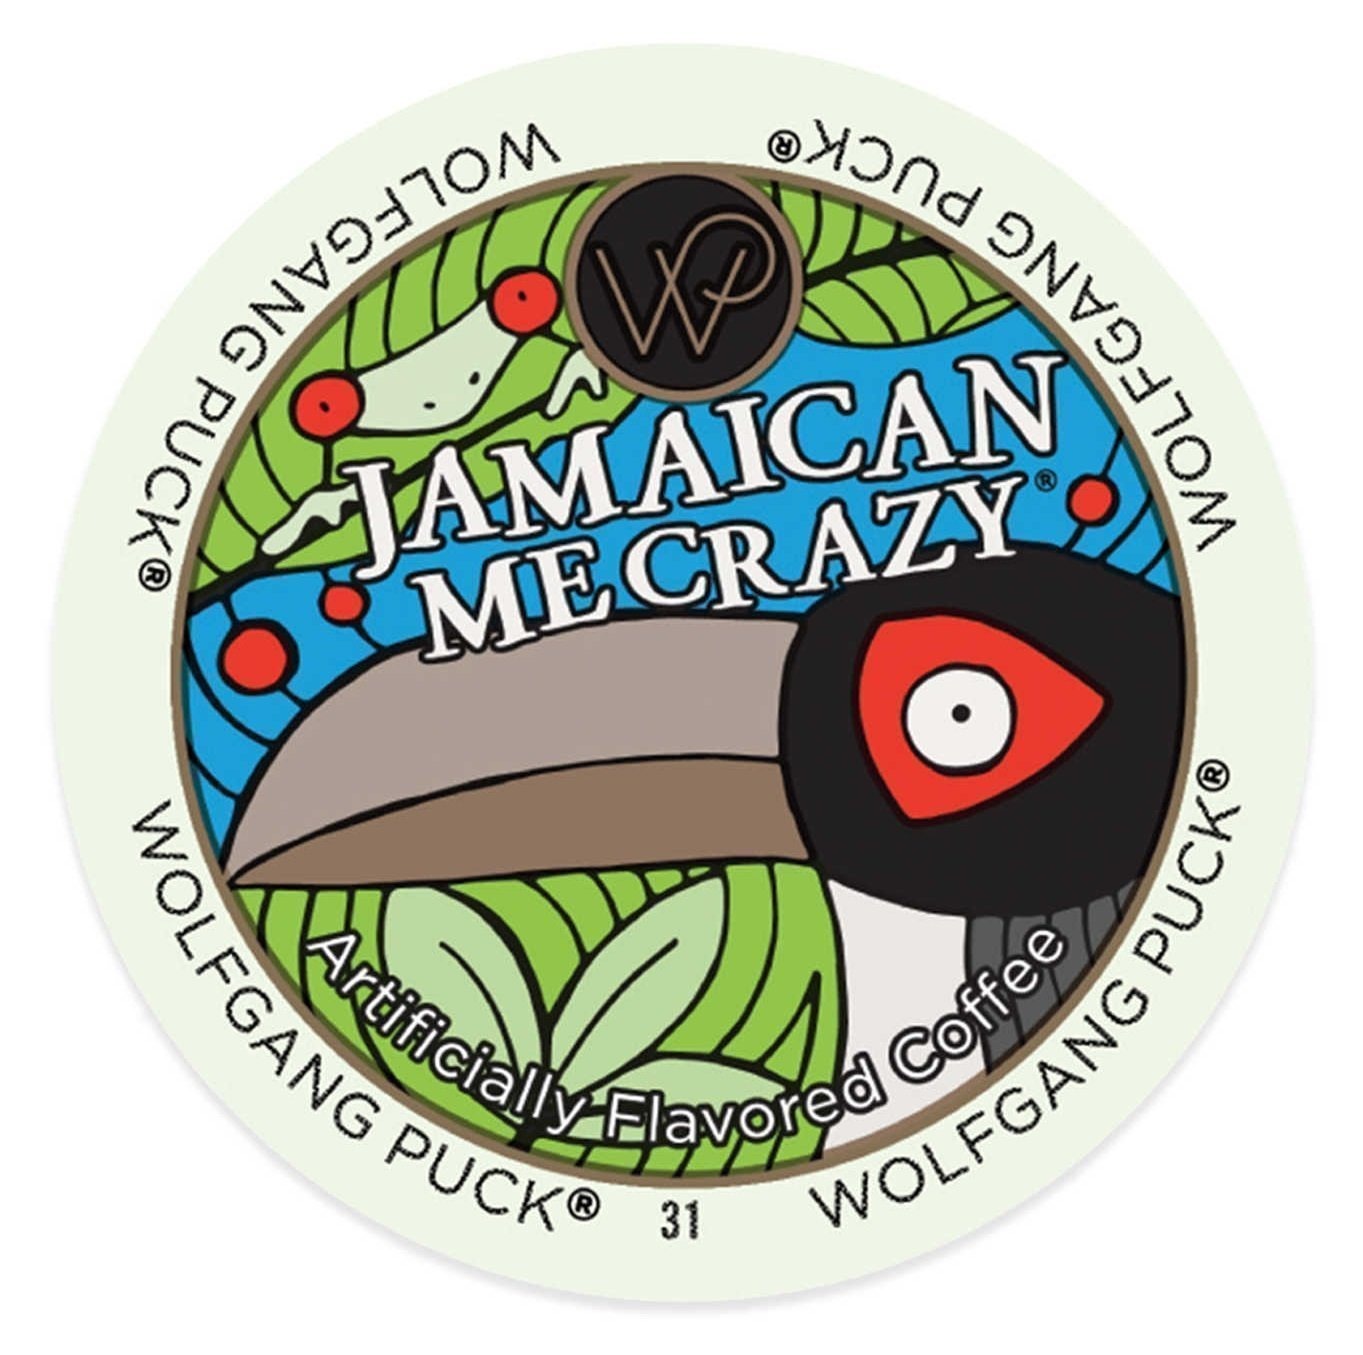
Item Name: Wolfgang Puck Jamaican Me Crazy 96 K-Cups Flavored
Bullet Point 1: Compatible with ALL Keurig K-Cups Brewers including the 2.0 version
Bullet Point 2: A medium roast coffee infused with rich coconut by Wolfgang Puck
Bullet Point 3: Includes 4 boxes of 24 count
Bullet Point 4: Enjoy anytime!
Bullet Point 5: PLEASE NOTE: DUE TO A RECENT MANUFACTURING CHANGE, "JAMAICA ME CRAZY" HAS BEEN CHANGED TO "JAMAICAN ME CRAZY". THE COFFEE IS EXACTLY THE SAME, ONLY THE NAME AND GRAPHICAL DESIGN OF THE BRAND ARE DIFFERENT.
Product Description: PLEASE NOTE: DUE TO A RECENT MANUFACTURING CHANGE, "JAMAICA ME CRAZY" HAS BEEN CHANGED TO "JAMAICAN ME CRAZY". THE COFFEE IS EXACTLY THE SAME, ONLY THE NAME AND GRAPHICAL DESIGN OF THE BRAND ARE DIFFERENT. Discover sun-drenched beaches, warm tropical breezes, and a rich culture. Sounds nice, doesn't it? Now to enjoy a little Jamaica in your cup, try Wolfgang Puck's Jamaican Me Crazy blend, infused with rich coconut and an island twist. Whether you need a morning pick-me-up, or a quick escape to the islands, a delicious cup of Wolfgang Puck Jamaican Me Crazy is the perfect companion. Includes 4 boxes of 24 count
Value: 96.0
Unit: Count

Price: 16.49